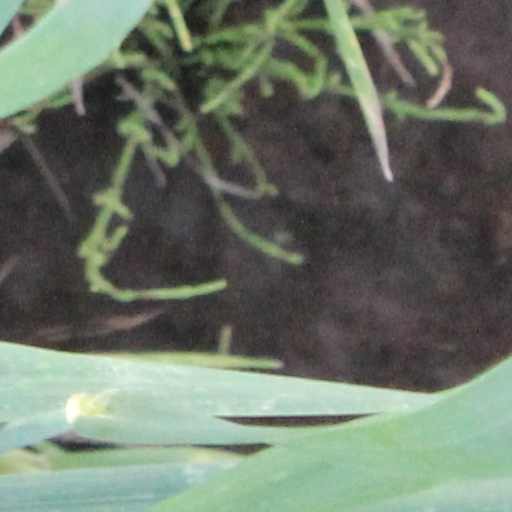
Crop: wheat